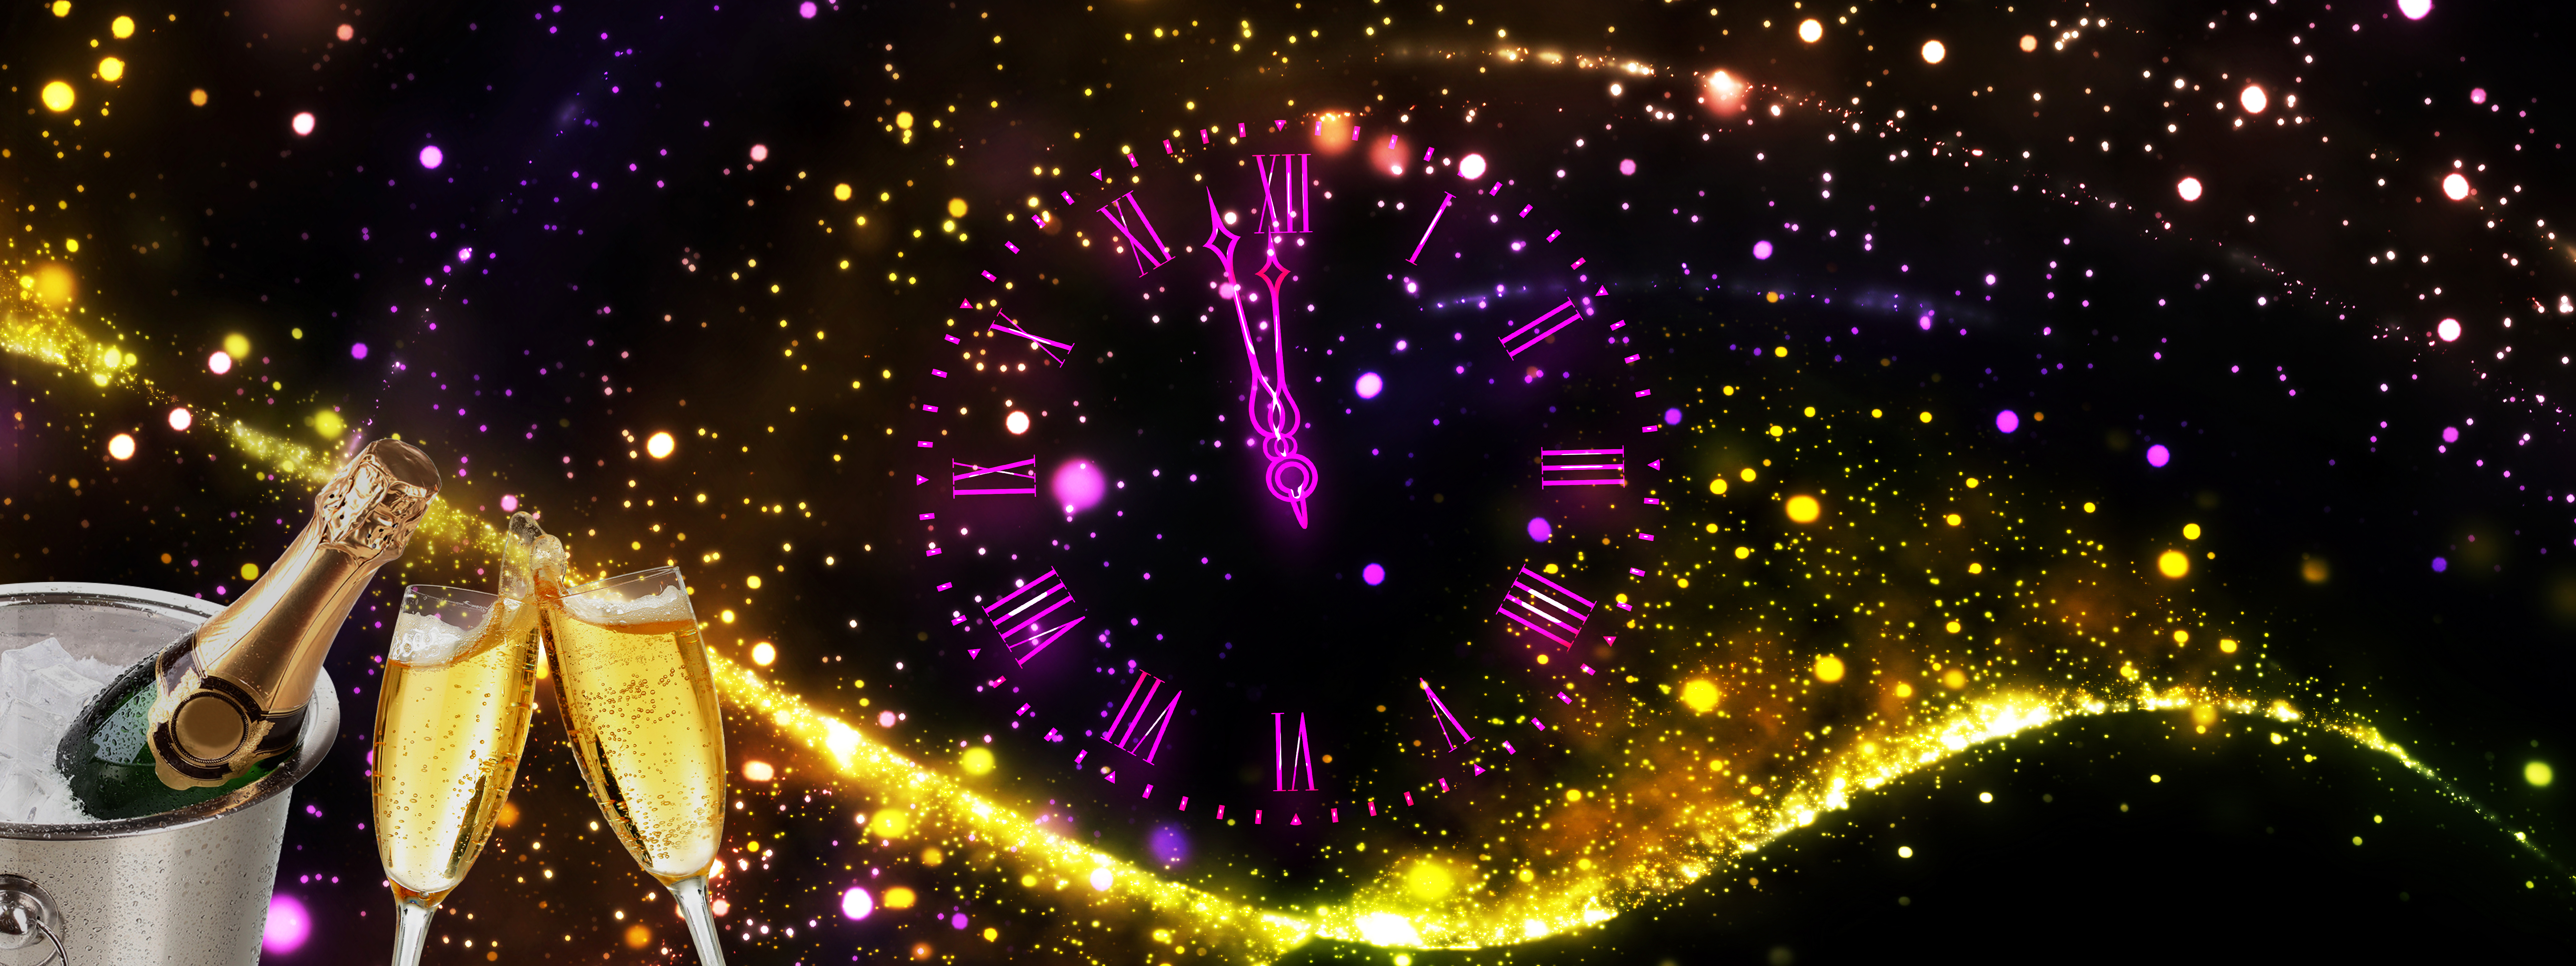
background, clock, champagne, banner, celebrate, toast, new year's eve, bokeh, new year's greetings, light mood, glasses, midnight, clock hand, clock face, cheers, entertainment, purple, fireworks, festival, event, fete, night, computer wallpaper, space, darkness, world, new year, christmas lights